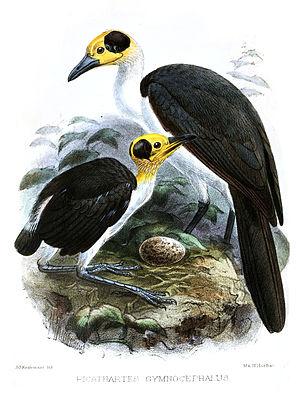
Le Picatharte de Guinée est une espèce d'oiseaux appartenant à la famille des Picathartidae, de taille moyenne, avec un long cou et une longue queue. Le Picatharte de Guinée a les parties supérieures gris-noir et les parties inférieures blanches. Il utilise sa longue queue brun foncé pour s'équilibrer, et ses cuisses sont musclées. La tête est presque dénuée de plumes, et la peau mise à nu y est jaune vif, à l'exception de deux grandes taches noires circulaires situées juste à l'arrière des yeux.